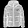
Label: Coat